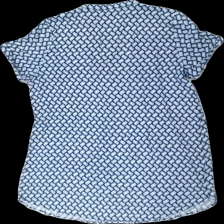
View: back
Type: Dress
Category: Ladies
Brand: Missing
Colors: Blue, White
Material: 100% visc
Pattern: Floral print
Cut: Regular, V-collar
Price range: 50-100
Recommended usage: Reuse
Description: Blue dress with white leaves print all over. Brand and size unknown. Good condition.